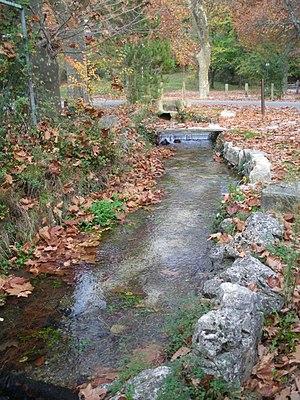
Le Groseau, rivière du Vaucluse, à Malaucène, France